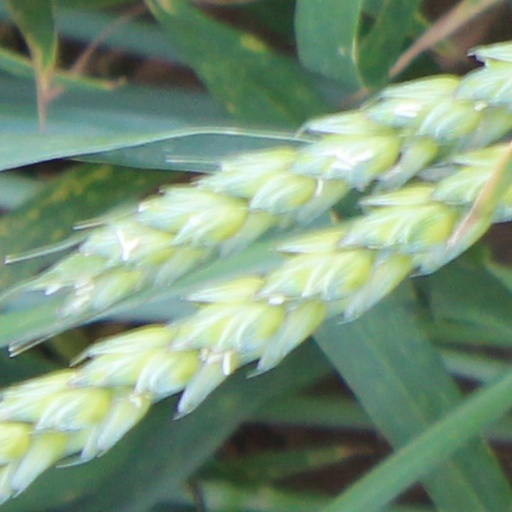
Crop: wheat